Brakel, Belgium

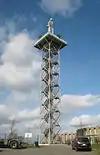
The Uitkijktoren

The "Uitkijktoren", a high viewing tower was opened in April 2001. It is located at on the "Twaalfbunderstraat", north-west of Nederbrakel. Orientation boards at the top enable visitors to identify places of interest in all directions.